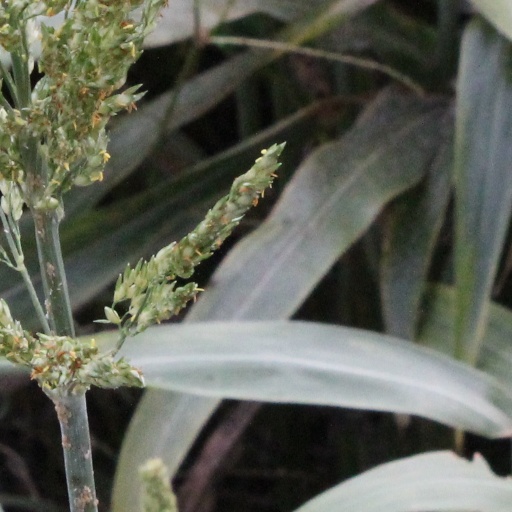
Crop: sorghum